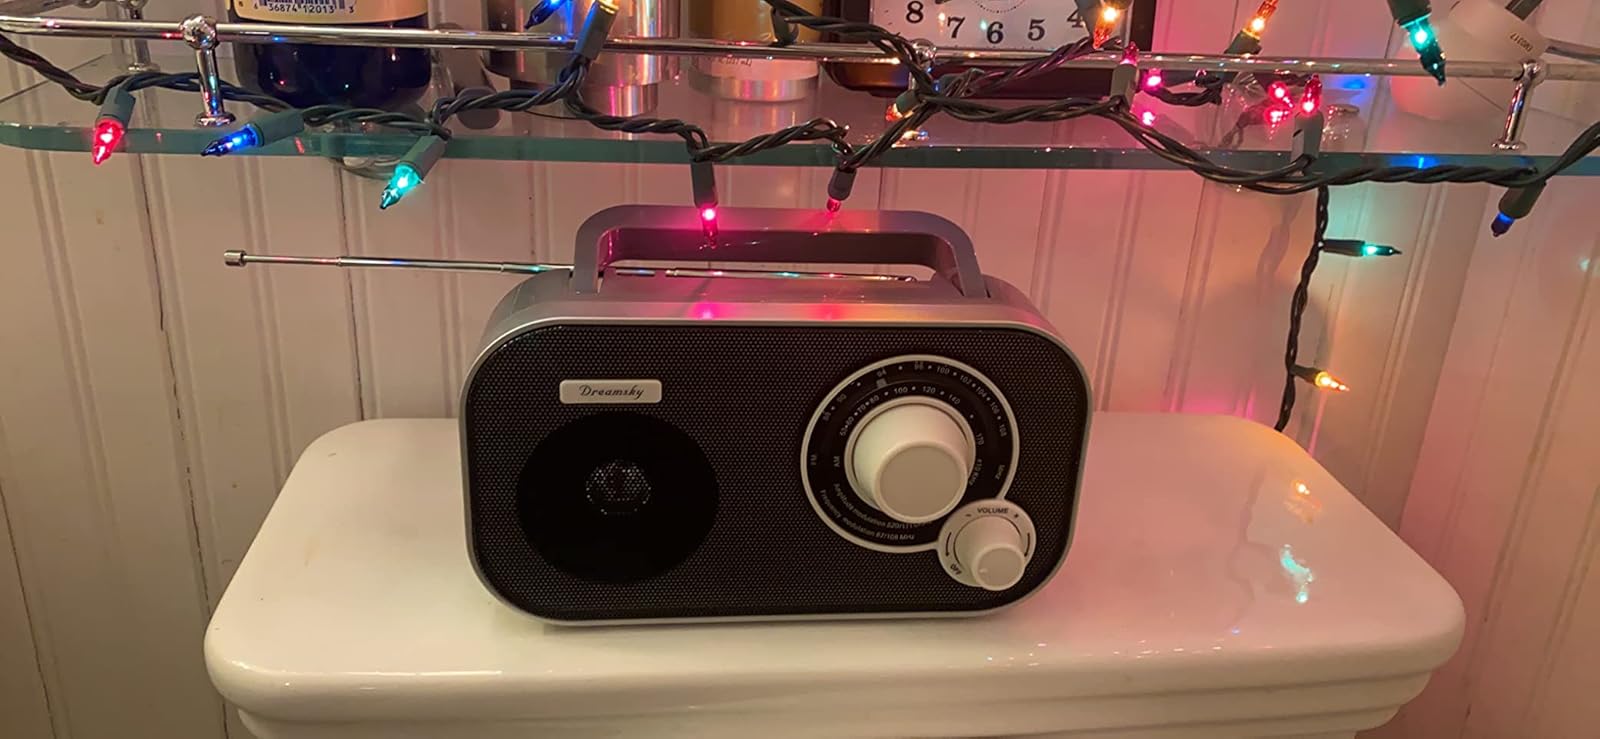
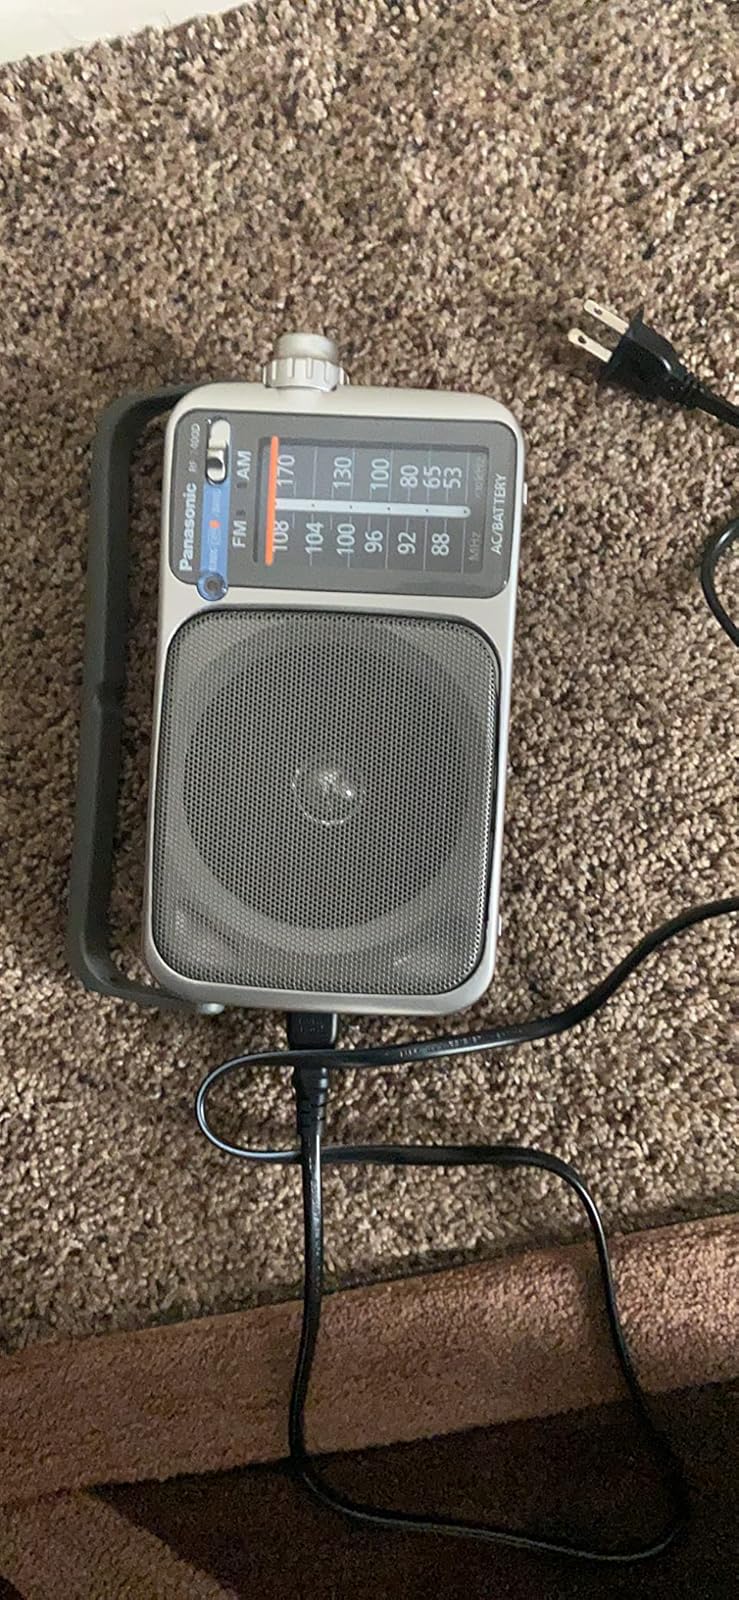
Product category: radio
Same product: no